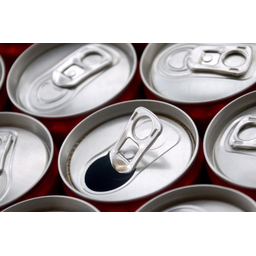
Label: metal